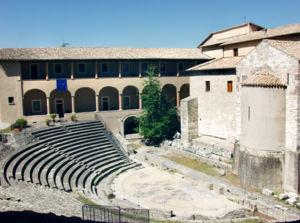
L'histoire de l'Ombrie concerne les faits historiques relatifs à l'Ombrie, région de l'Italie centrale.